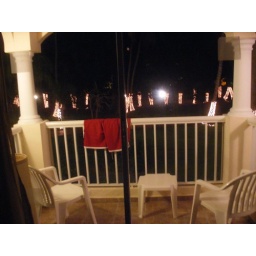
View from room balcony at night. Palms laced in Christmas tree lights.